Château Fortia

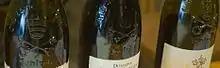
The embossed "La Bouteille Armoriee" logo featuring the crossed keys and papal tiara was developed by the "Syndicat de Chateauneuf" under Le Roy's leadership.

In another lasting imprint on the Châteauneuf-du-Pape wine industry, the Le Roy led "Syndicat de Chateauneuf" introduced the "La Bouteille Armoriee" embossed bottle in 1937. This bottle, featuring the crossed keys of Saint Peter and papal tiara has become a symbol of the Châteauneuf-du-Pape wine region.